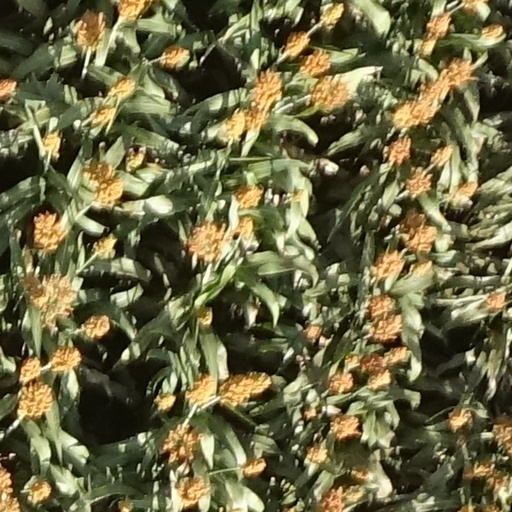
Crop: sorghum